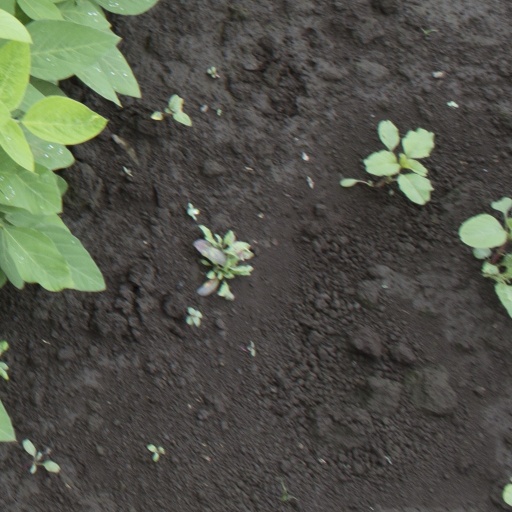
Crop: soybean